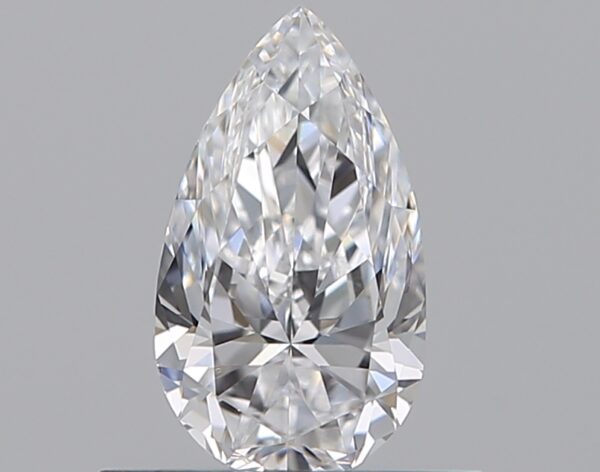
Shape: pear
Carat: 0.5
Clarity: VS1
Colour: D
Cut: EX
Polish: EX
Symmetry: EX
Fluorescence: N
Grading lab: GIA
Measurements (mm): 7.27 x 4.16 x 2.61